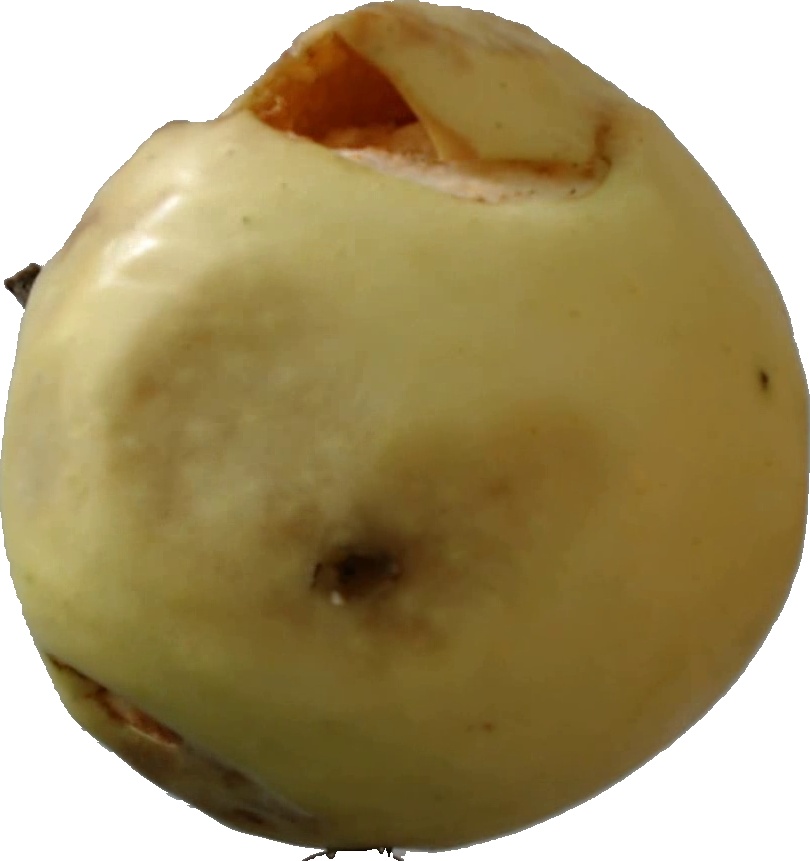
Label: apple_hit_1